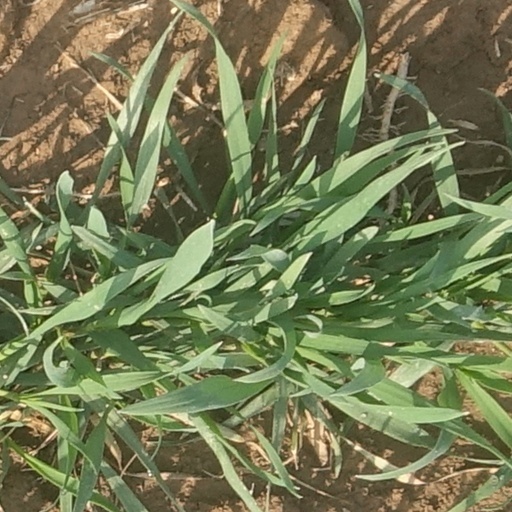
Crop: wheat